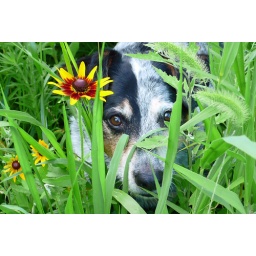
dog in the grass